Assumption Chapel

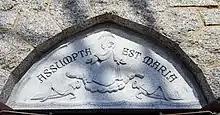
Stone inscription above chapel door, reading "Assumpta est Maria"

In Stearns County, about a month after the Statewide day of Prayer, newly ordained Father Leo Winter, OSB, was assigned to the Parish of St. James in Jacobs Prairie, with further responsibility for the mission of St. Nicholas eight miles away. In the midst of the plague, Father Winter encouraged the people to continue their prayers of supplication.